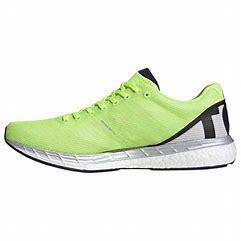
Brand: Adidas
Model: Adizero Boston 8